Ashu Lal Faqeer

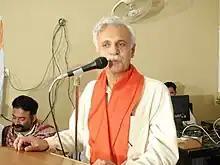
Faqeer around 2012

Ashu Lal Faqeer (birth name Muhammad Ashraf; born 13 April 1959) is a Pakistani Saraiki-language poet from Karor Lal Esan. Ashu Lal Faqeer is a qualified medical doctor who completed his MBBS from Quaid-e-Azam Medical College, Bahawalpur.